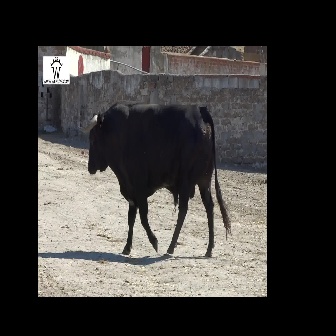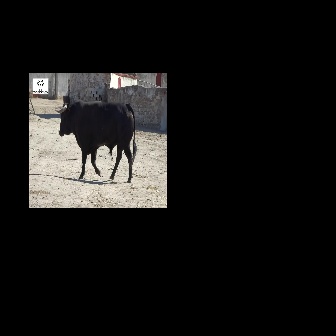
  Please identify the target specified by the bounding box [77,102,233,257] in the first image and locate it in the second image. Return the coordinates in [x_min,y_min,x_max,y_max] format.
Answer: [54,99,137,182]